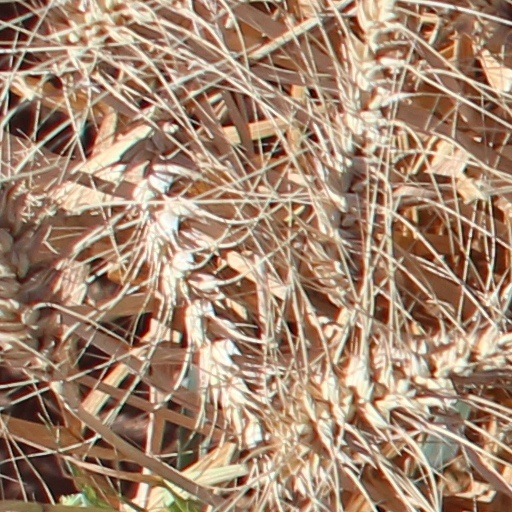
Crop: wheat